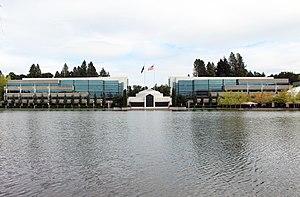
Nike est une société américaine créée en 1971 par Philip Knight et Bill Bowerman. Basée à Beaverton dans l'Oregon, elle est spécialisée dans la fabrication d'articles de sport..